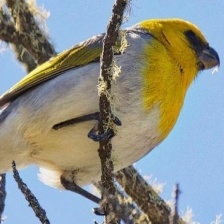
Species: PALILA
Scientific name: LOXIOIDES BAILLEUI